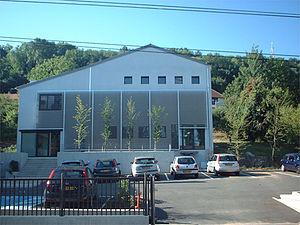
picture of our building LOMACO (Groupe FIdeciel) autorisation FIDECIEL
Figeac est une commune française située dans le département du Lot, en région Occitanie.